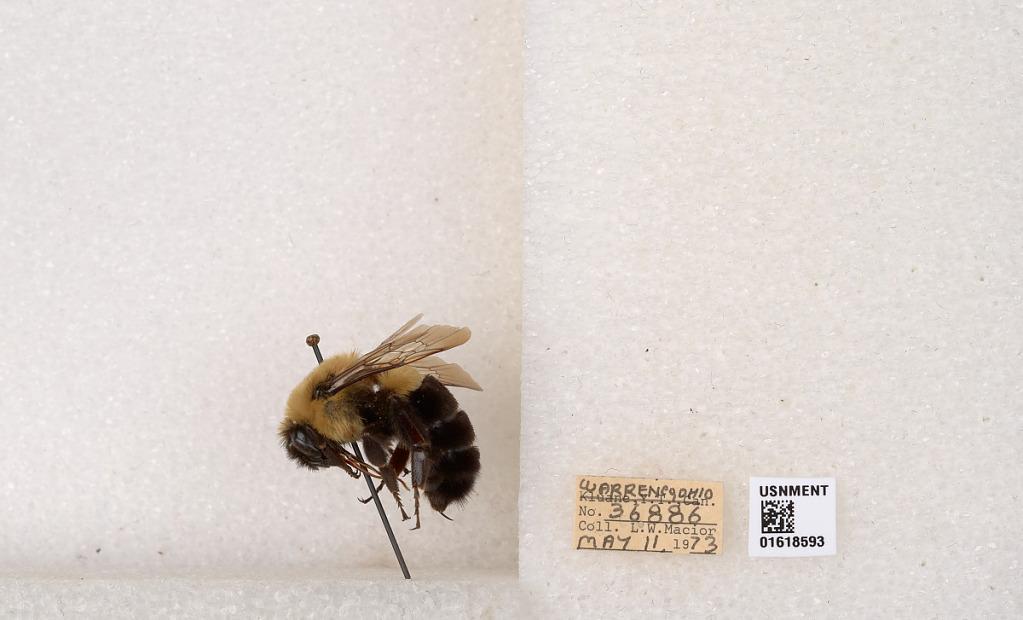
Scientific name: Bombus impatiens Cresson
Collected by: L. Macior
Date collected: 1973-5-11
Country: United States
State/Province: Ohio
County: Warren
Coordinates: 39.4276, -84.1668